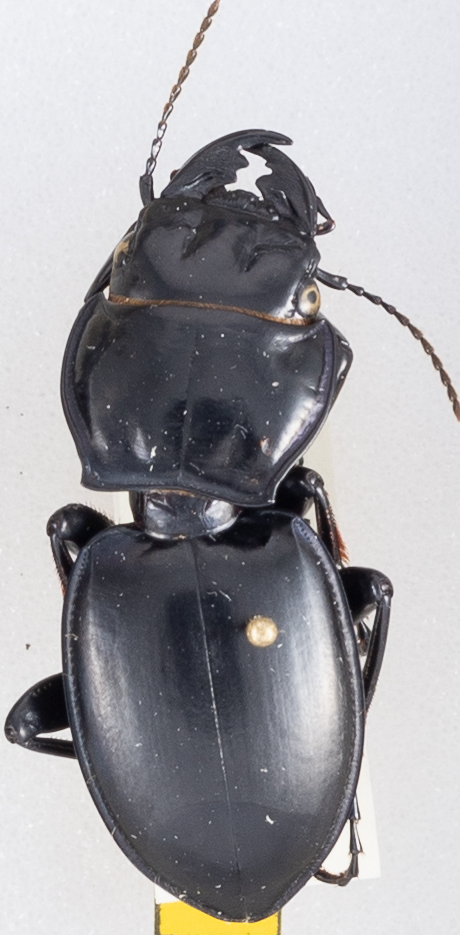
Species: Pasimachus californicus
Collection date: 2019-09-18
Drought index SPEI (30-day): -0.114
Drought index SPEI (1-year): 2.09
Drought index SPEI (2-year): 1.214